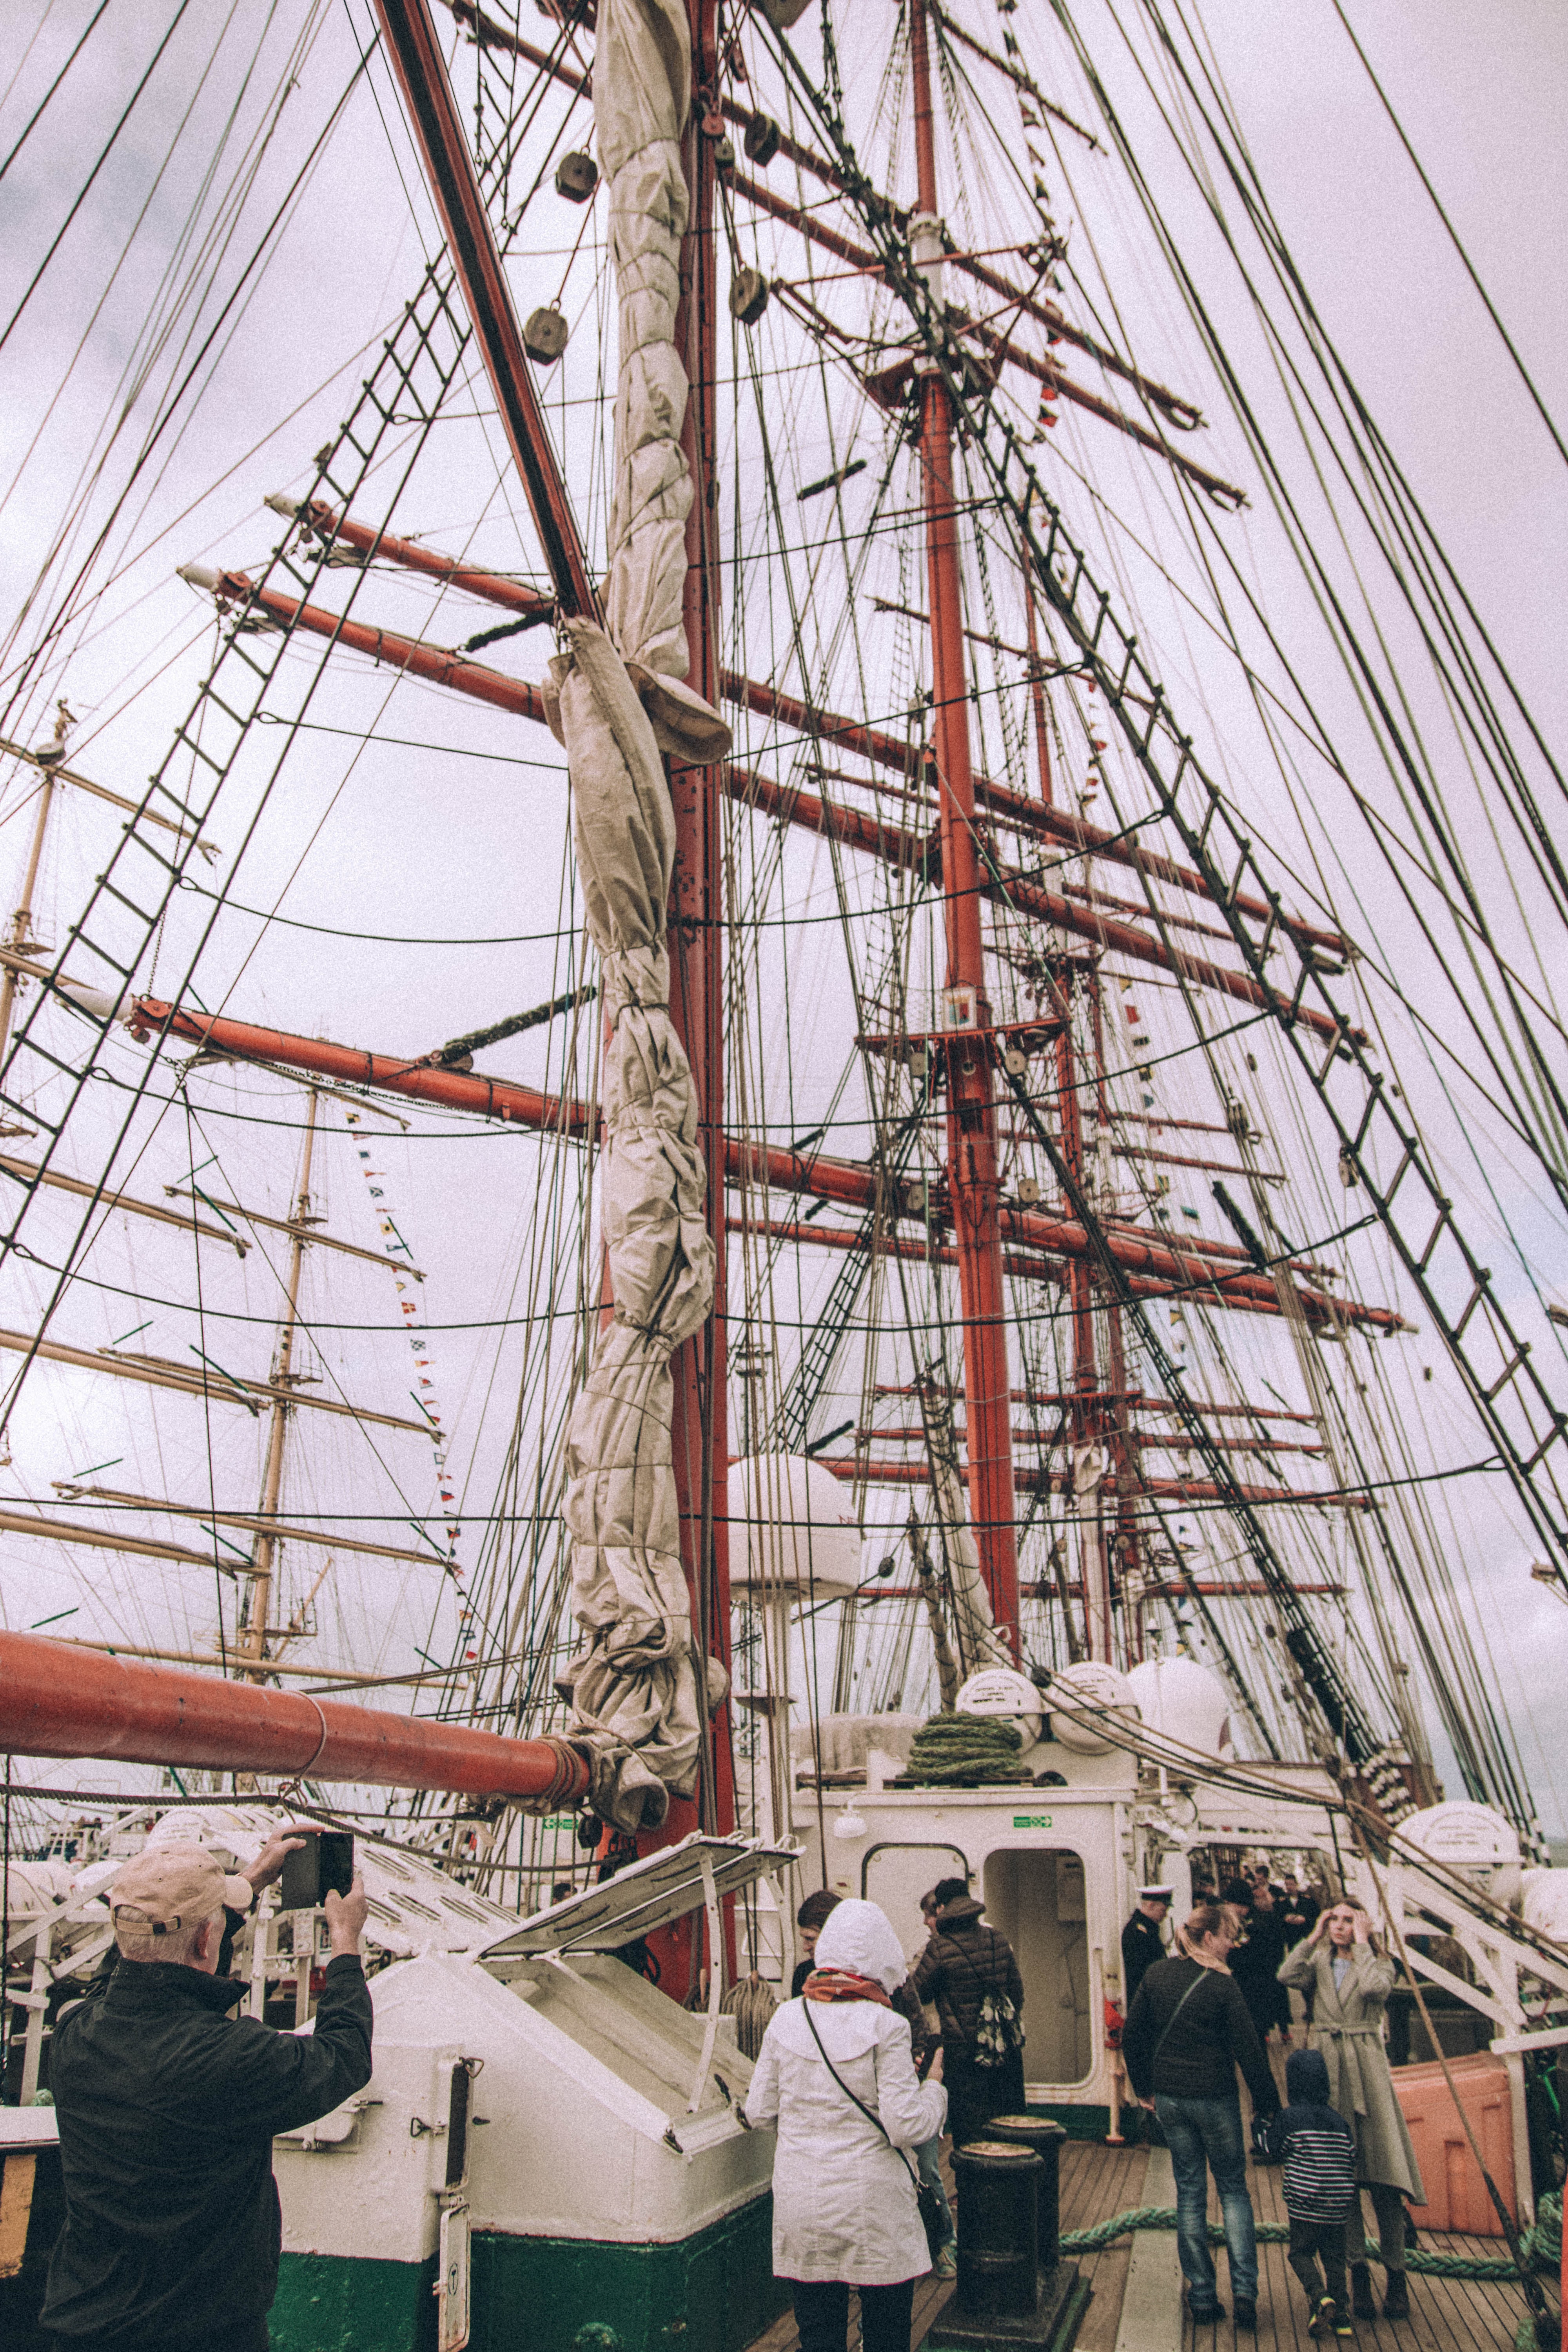
sailing ship, tall ship, full rigged ship, ship, mast, clipper, barque, brigantine, ship of the line, vehicle, east indiaman, brig, watercraft, windjammer, baltimore clipper, first rate, barquentine, training ship, flagship, galleon, sail, manila galleon, ship replica, caravel, victory ship, galeas, sailboat, boat, frigate, fluyt, schooner